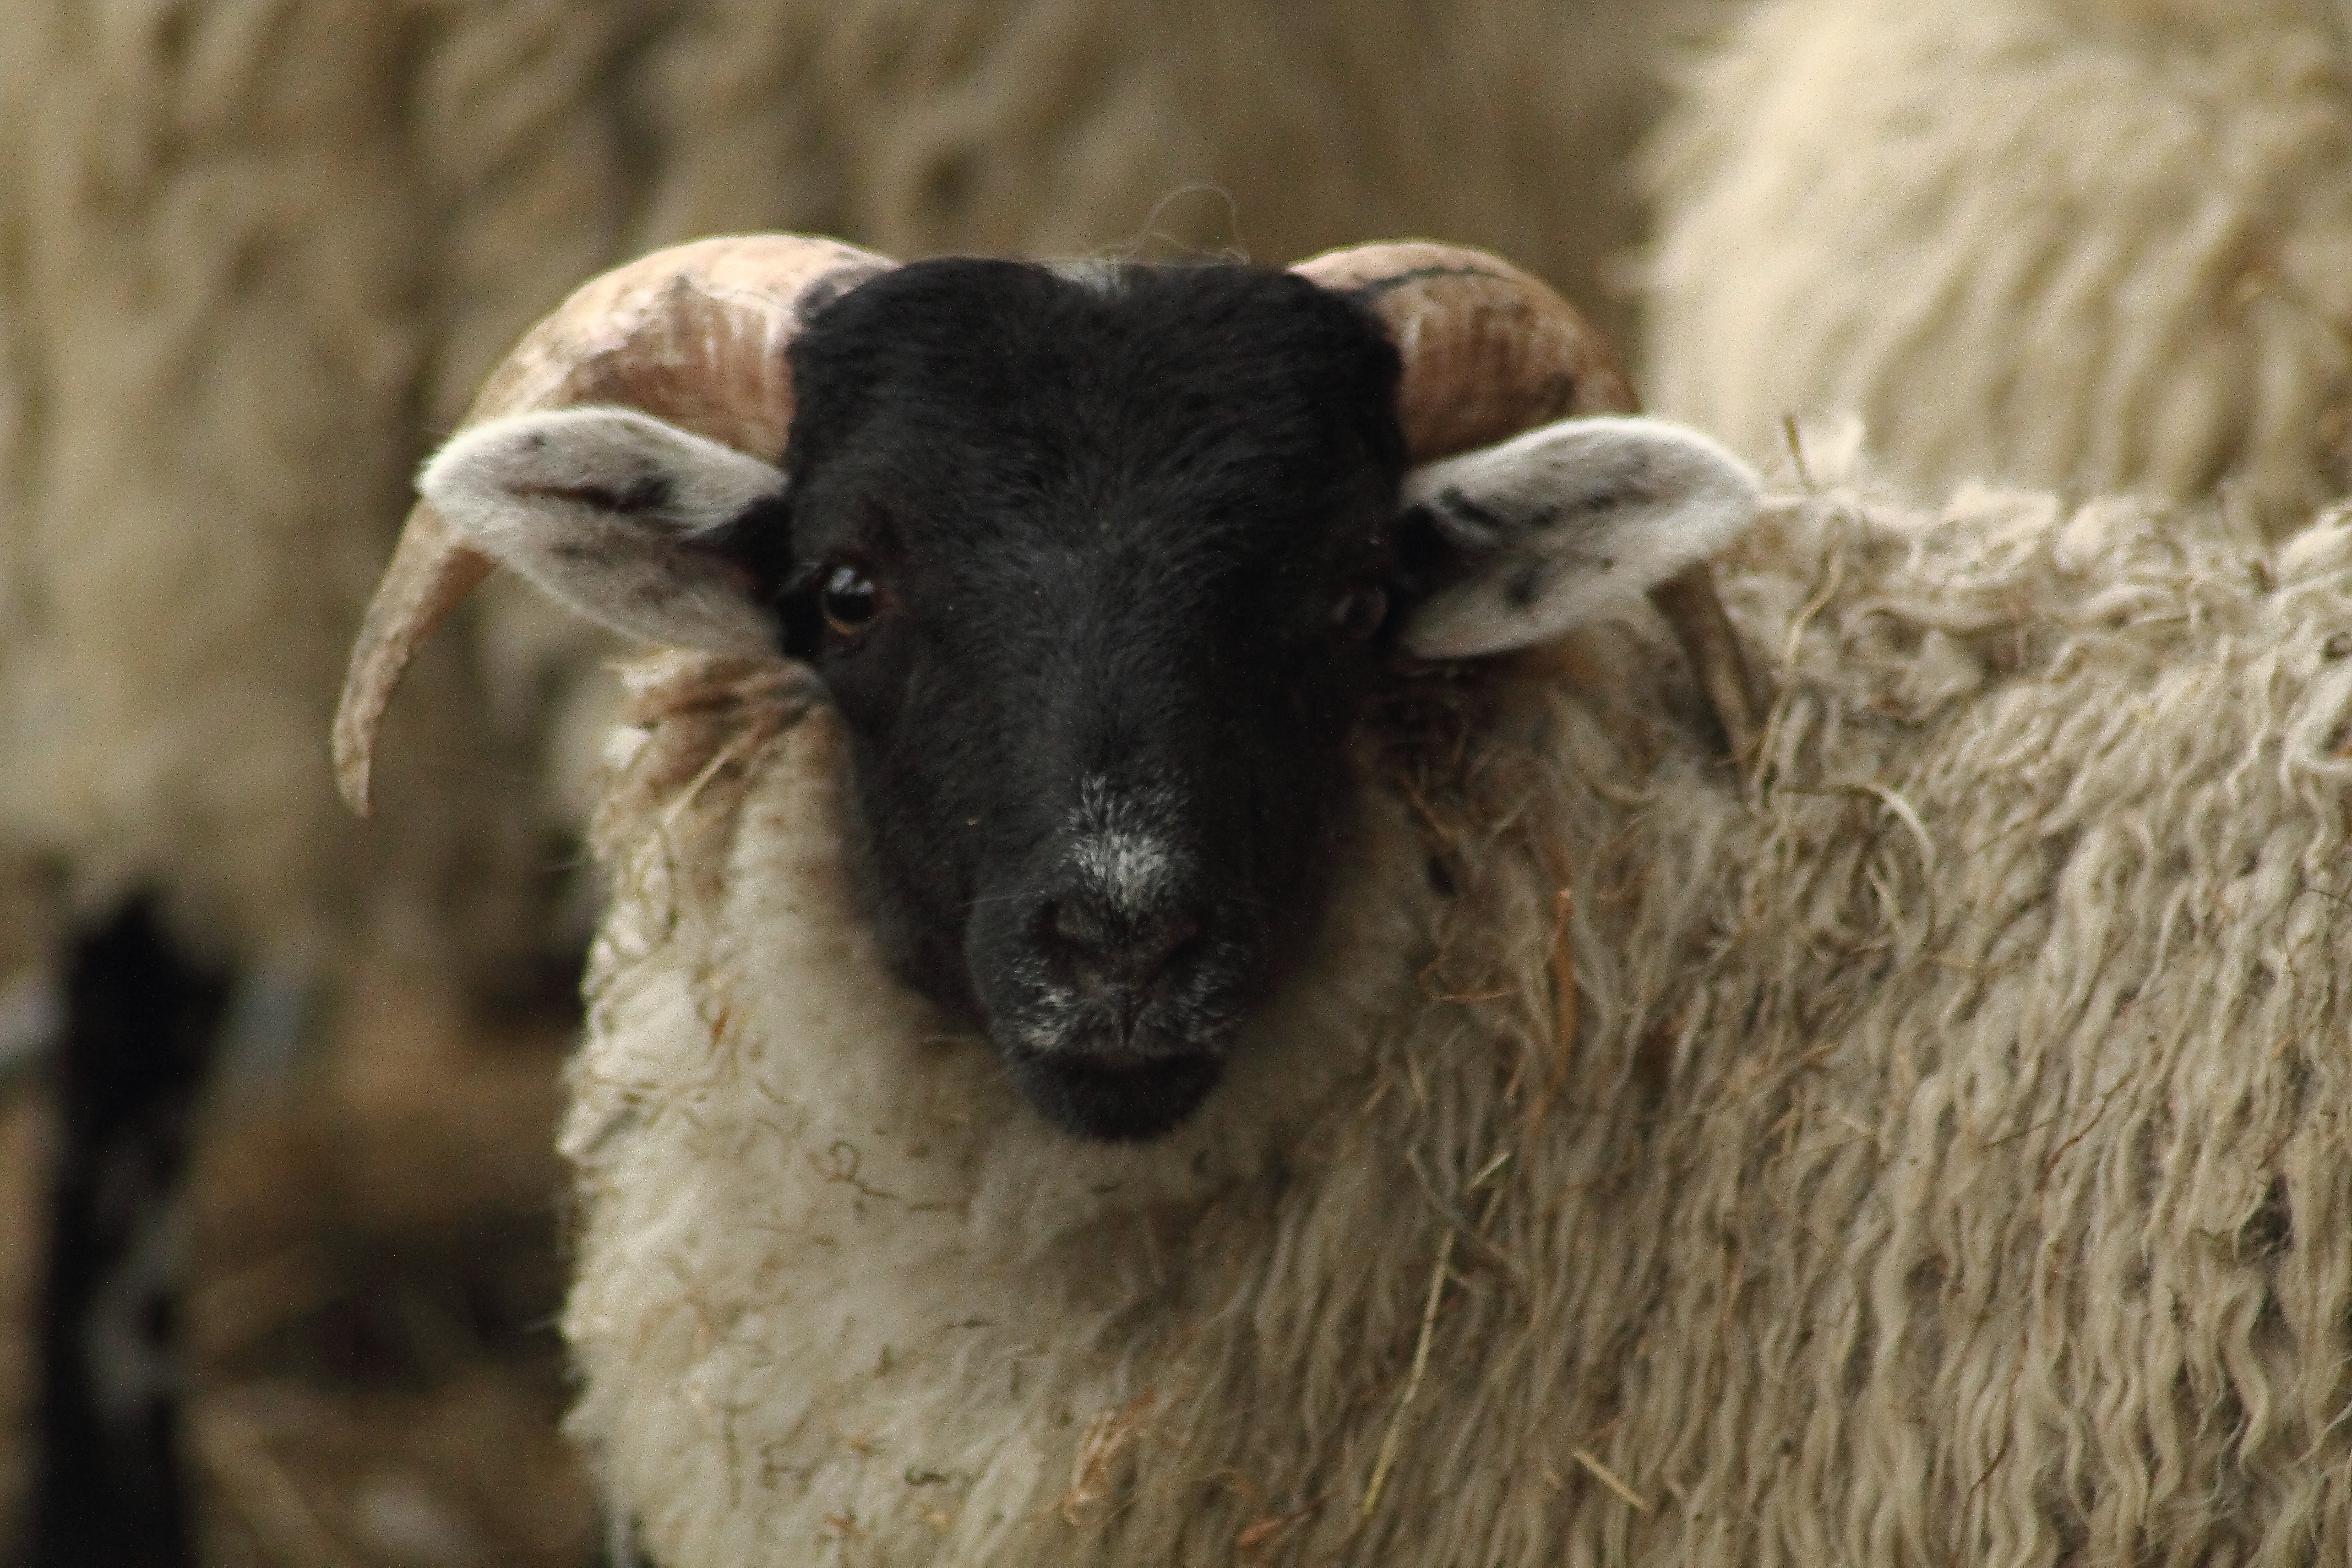
animal, horn, livestock, sheep, flock of sheep, snout, head, cow goat family, lamb and mutton, goat antelope, schafkopf